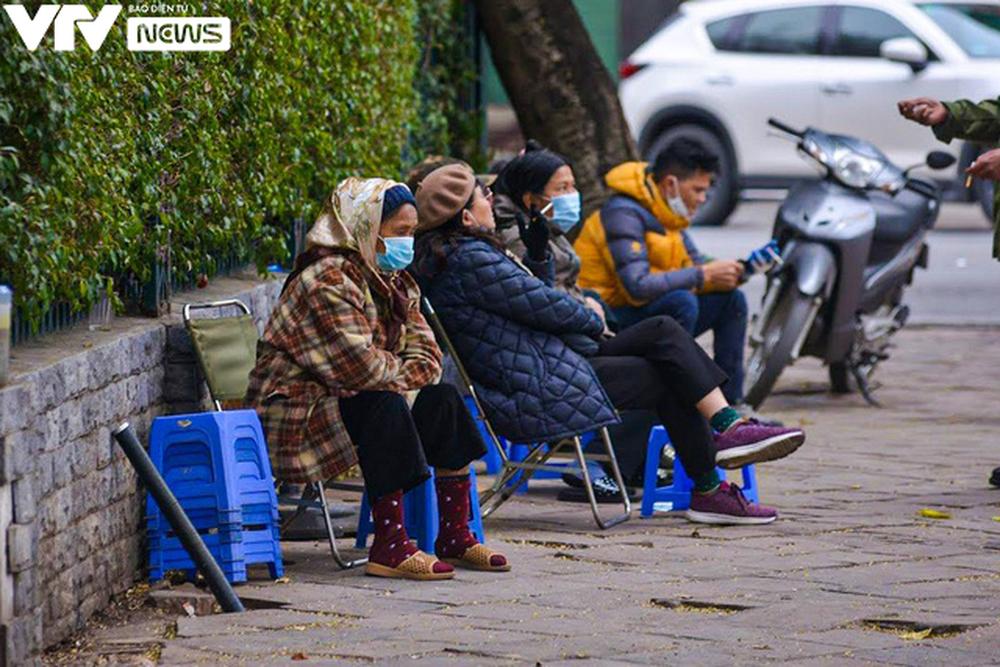
có một bà cụ mặc áo ca rô nâu đang ngồi bên một xấp ghế nhựa